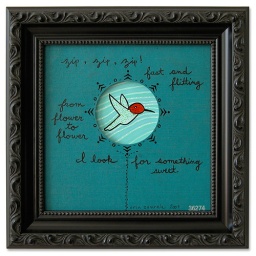
Acrylic paint and rub off lettering on paper and a discarded library book cover. 6 x 6 in